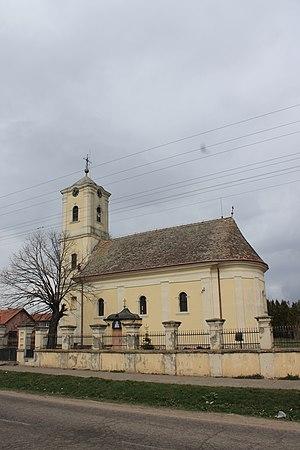
L'église Saint-Gabriel de Veliki Radinci est une église orthodoxe serbe située à Veliki Radinci en Serbie, sur le territoire de la Ville de Sremska Mitrovica et dans la province de Voïvodine. Construite en 1780, elle est inscrite sur la liste des monuments culturels de grande importance de la République de Serbie.